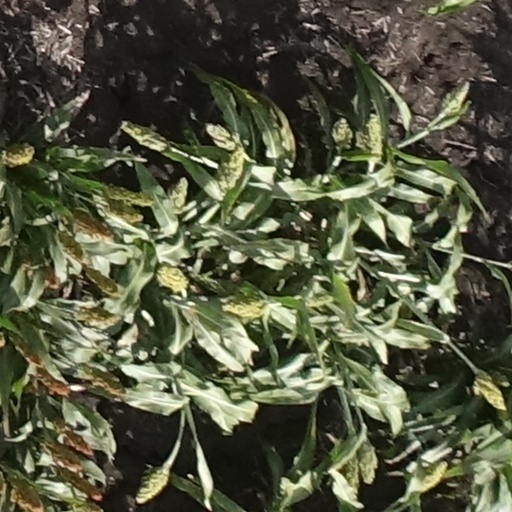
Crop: sorghum